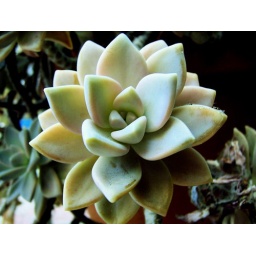
A single bud or flower or whatever of a potted plant in the garden...